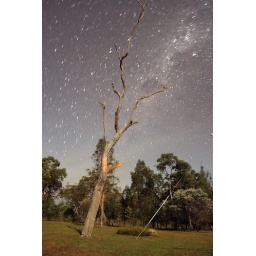
A dead tree illuminated by a 7 day old Moon with the Crux region of the sky as a backdrop.